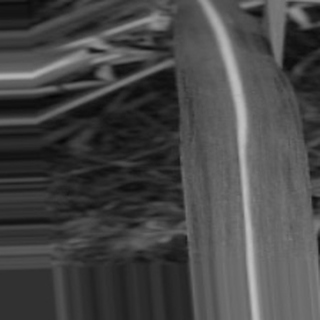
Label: sugarcane_bacterial_blight